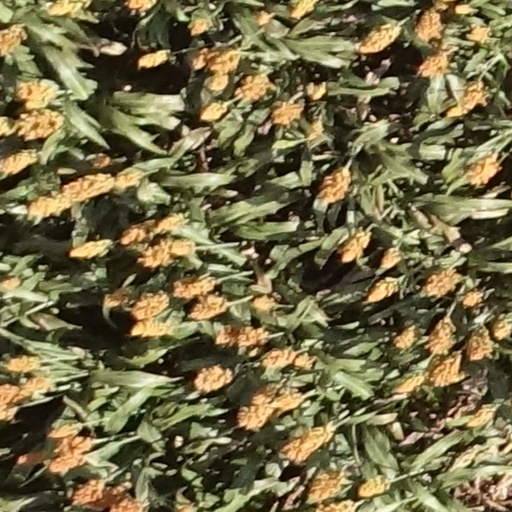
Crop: sorghum